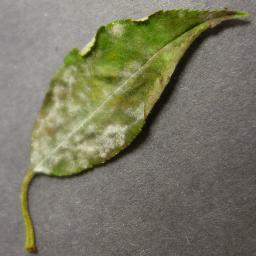
Label: Cherry___Powdery_mildew